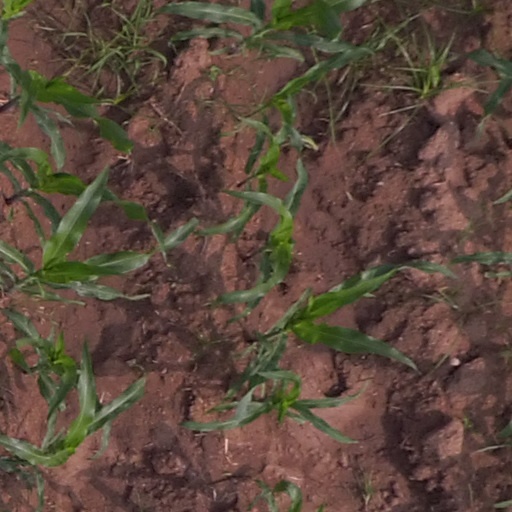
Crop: maize; corn